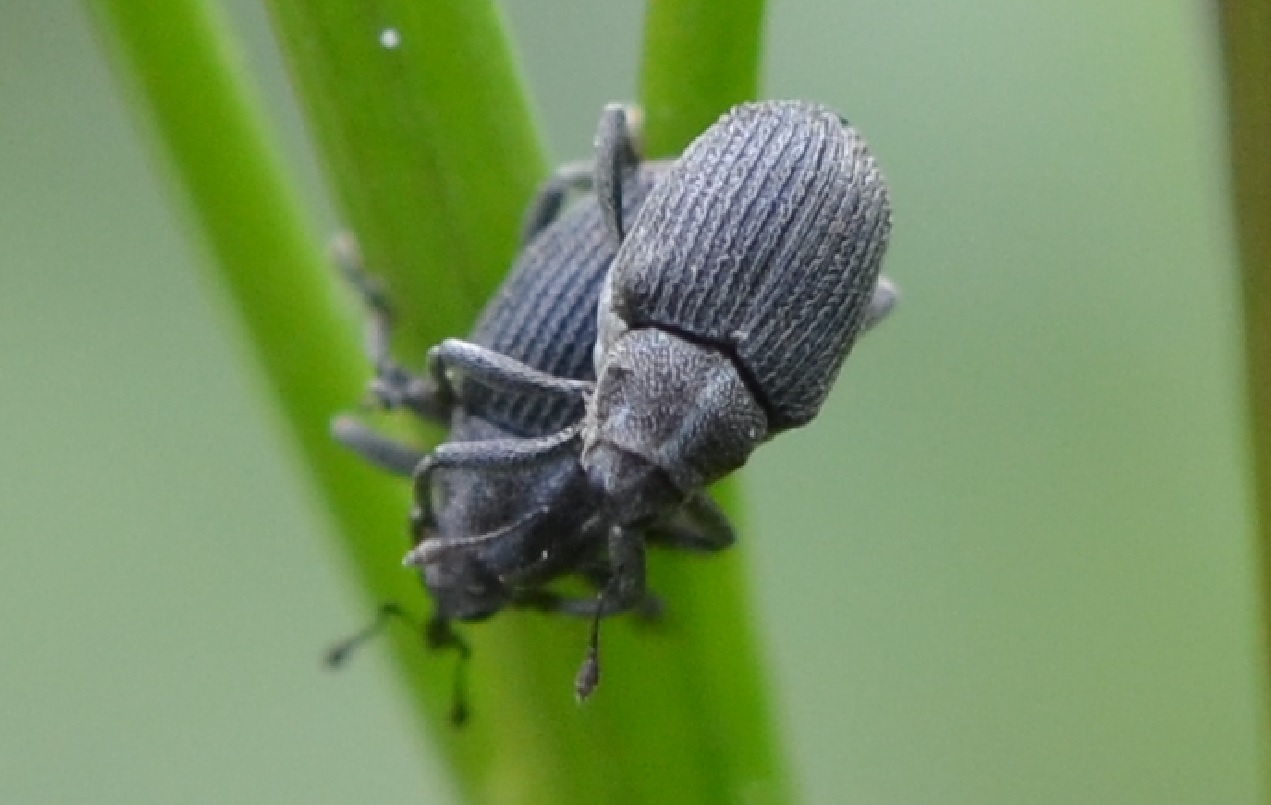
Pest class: Cabbage_seedpod_weevil